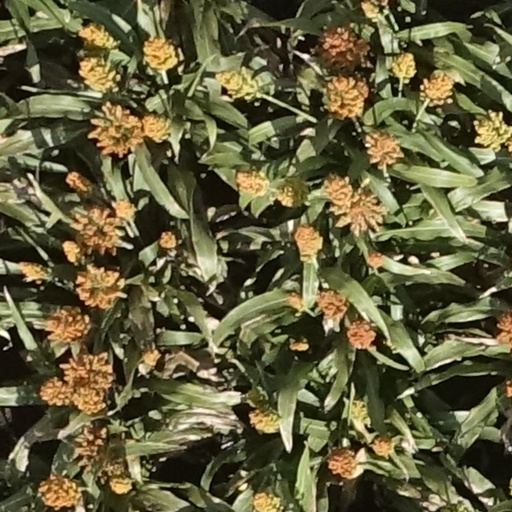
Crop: sorghum